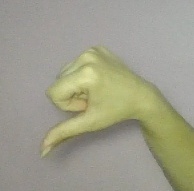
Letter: waw